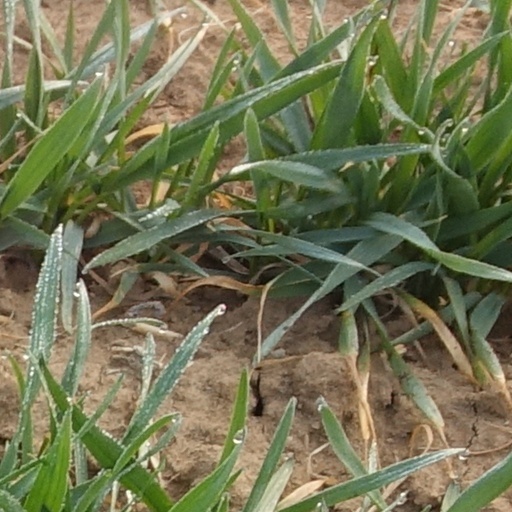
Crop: wheat